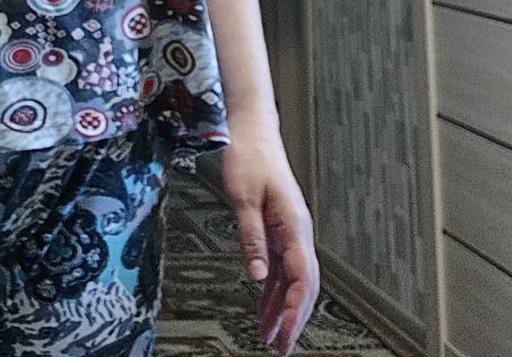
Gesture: no_gesture